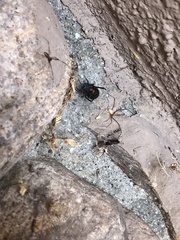
Species: Lactrodectus_hesperus